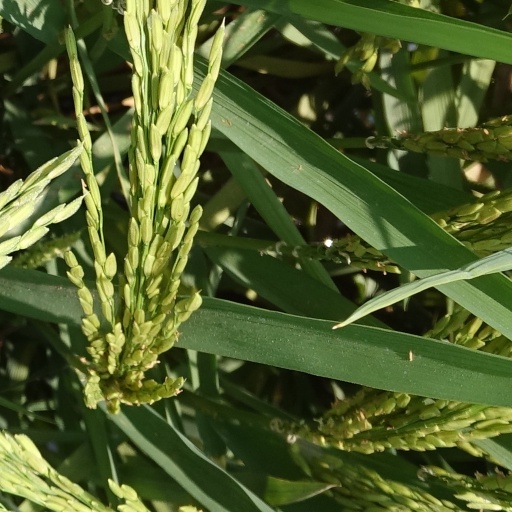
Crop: rice